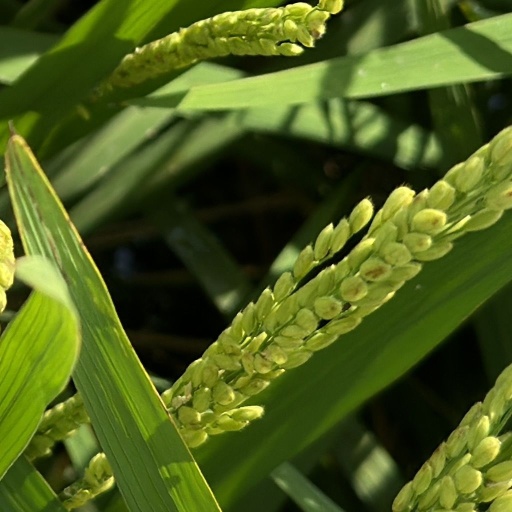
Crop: rice